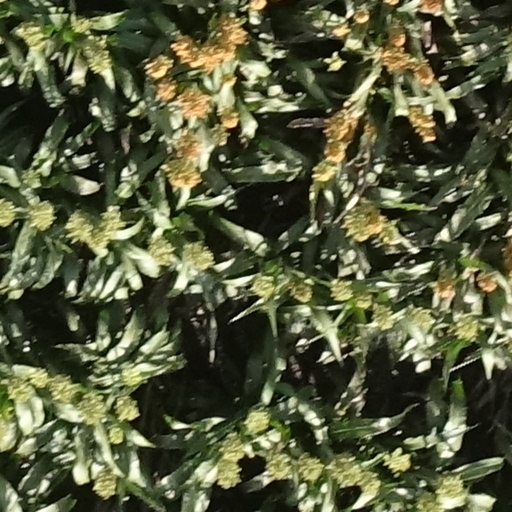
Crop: sorghum